History of Le Lude

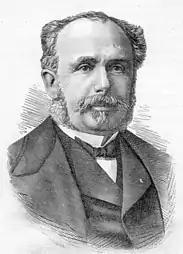
Count Auguste de Talhouët-Roy.

The Ludois region has been inhabited by humans for a very long time, with evidence of Neolithic occupation. This is indicated by the presence of several megalithic complexes. One such complex is the dolmen, known as "de Cuissé", located on the Le Lude territory. However, this dolmen was destroyed in 1928. The menhir of Loup-Pendu, situated four kilometers southwest of Le Lude in the commune of Savigny-sous-le-Lude, has been preserved. Moreover, numerous other dolmens or menhirs have been reported in neighboring communes, along with several protohistoric enclosures. The , excavated in the 1970s in Saint-Germain-d'Arcé, was used as a burial place at the end of the fourth millennium BC. Two other dolmens are listed near the farms "la Persillière" and "Colombier" in Aubigné-Racan.